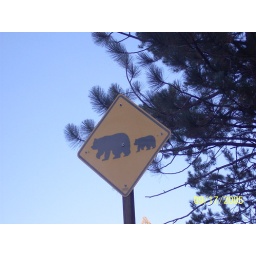
This was our first sign that we were in bear country!